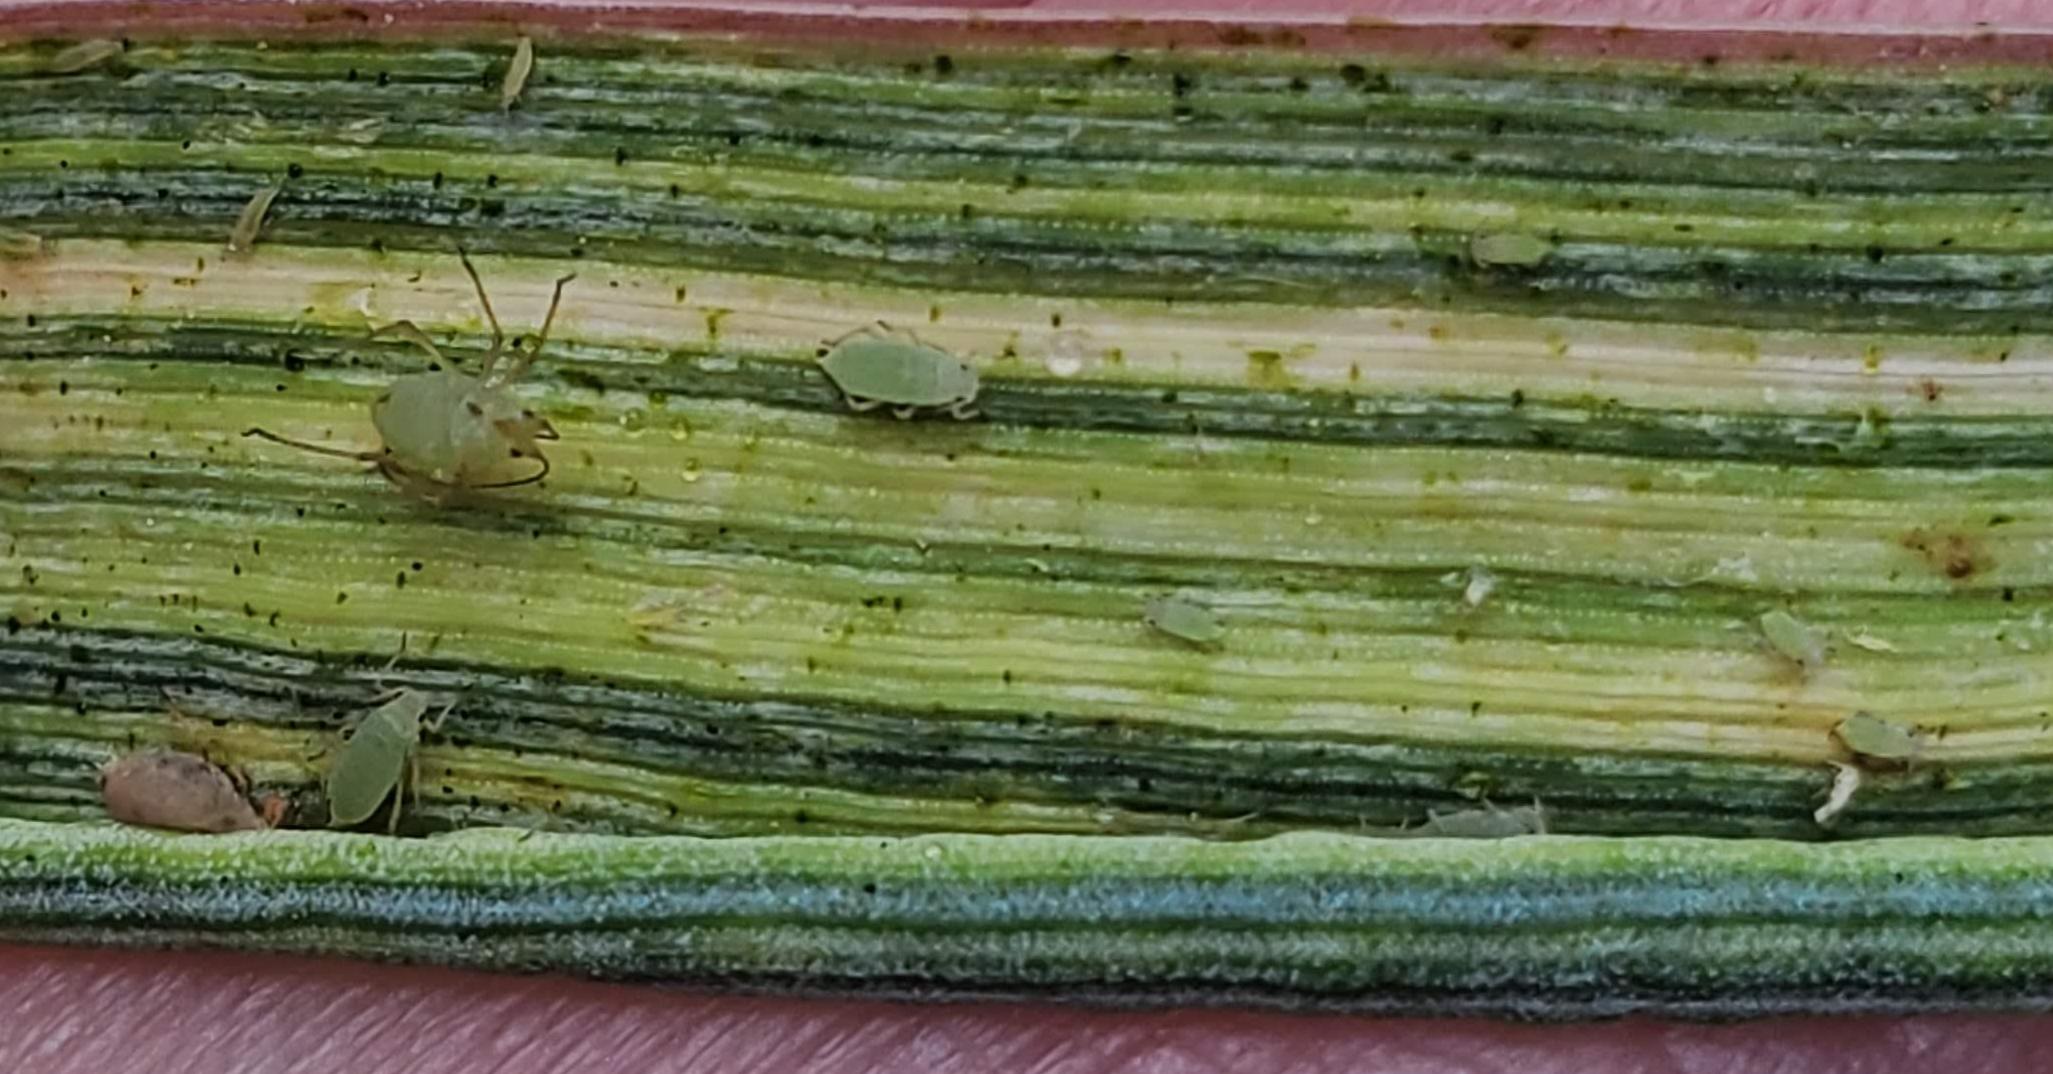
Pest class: russian_wheat_aphid